Presidency of Rodrigo Duterte

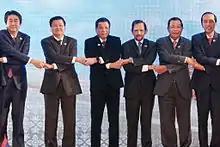
Duterte (3rd from left) and other leaders from ASEAN and its nearby countries hold hands as a symbol of unity in Vientiane, Laos, September 7, 2016.

Early in Duterte's presidency, his administration adopted a "technology neutral" policy in energy and refused to end the use of coal because the Philippines' carbon footprint was not significant compared to those of more-developed Western nations. After Duterte in July 2019 issued a directive to cut coal dependence and fast-track a transition to renewable energy, in October 2020, the administration ended its energy neutrality policy and issued a moratorium on the construction of new coal-fired power plants.